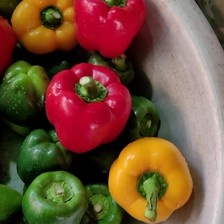
Label: capsicum